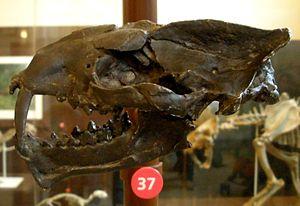
Machaeroides est un genre éteint de Oxyaenidae, appartenant à l'ordre également éteint des Creodonta ayant vécu lors de l’Éocène, il y a entre 56 et 34 millions d'années, dans ce qui est aujourd'hui l'état américain du Wyoming. Il est connu pour ses longues canines le rendant similaire à un tigre à dents de sabre.